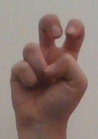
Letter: toot